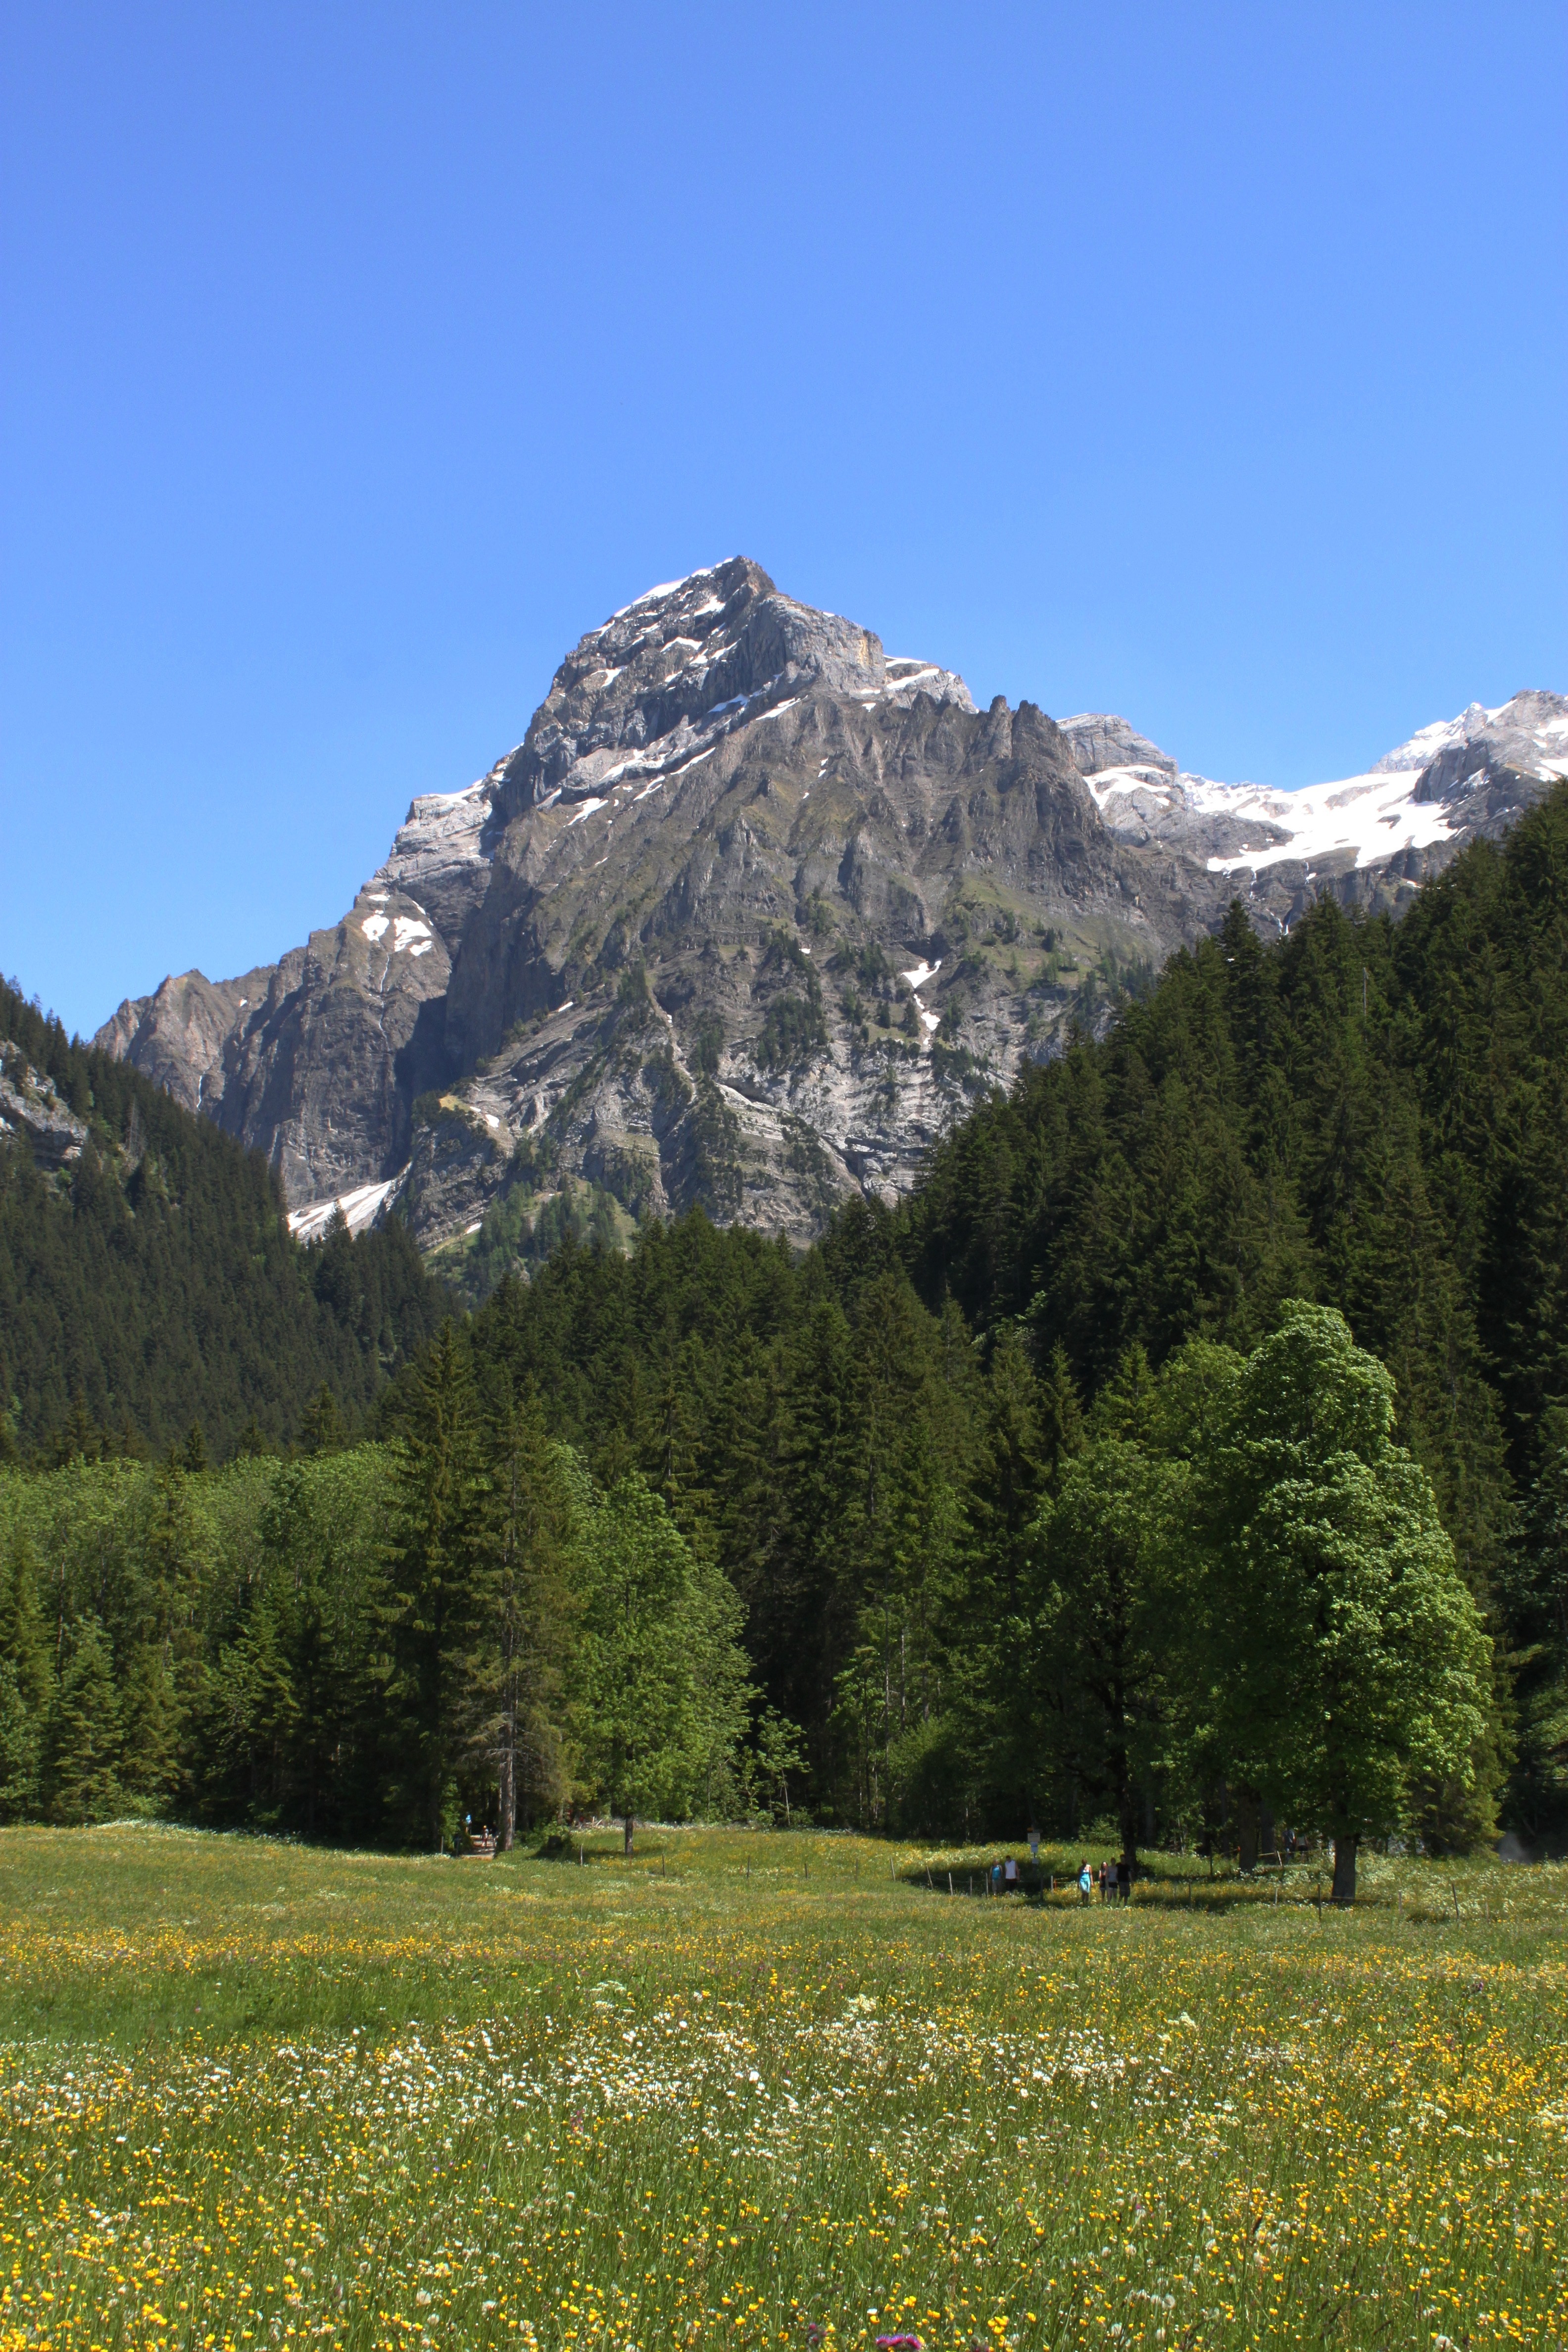
landscape, nature, wilderness, walking, mountain, sky, hiking, trail, meadow, hill, flower, adventure, valley, mountain range, pasture, blue, ridge, wildflower, trees, mountains, alps, grassland, steering, plateau, switzerland, fell, ecosystem, landform, mountain pass, geographical feature, mountainous landforms, ammertenhorn